Pentlow

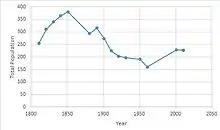
Total Population of Pentlow 1811–2011

There is a correlation between gender and occupation: 1881 Pentlow fits the traditional model of a 19th-century family. The majority of labouring jobs were occupied by males, for example 98% of jobs in agriculture were held by males.